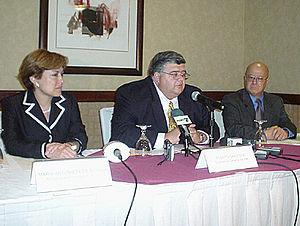
Maria Antonieta de Bonilla est une femme politique guatémaltèque. Elle est ministre des Finances depuis le 14 janvier 2004.